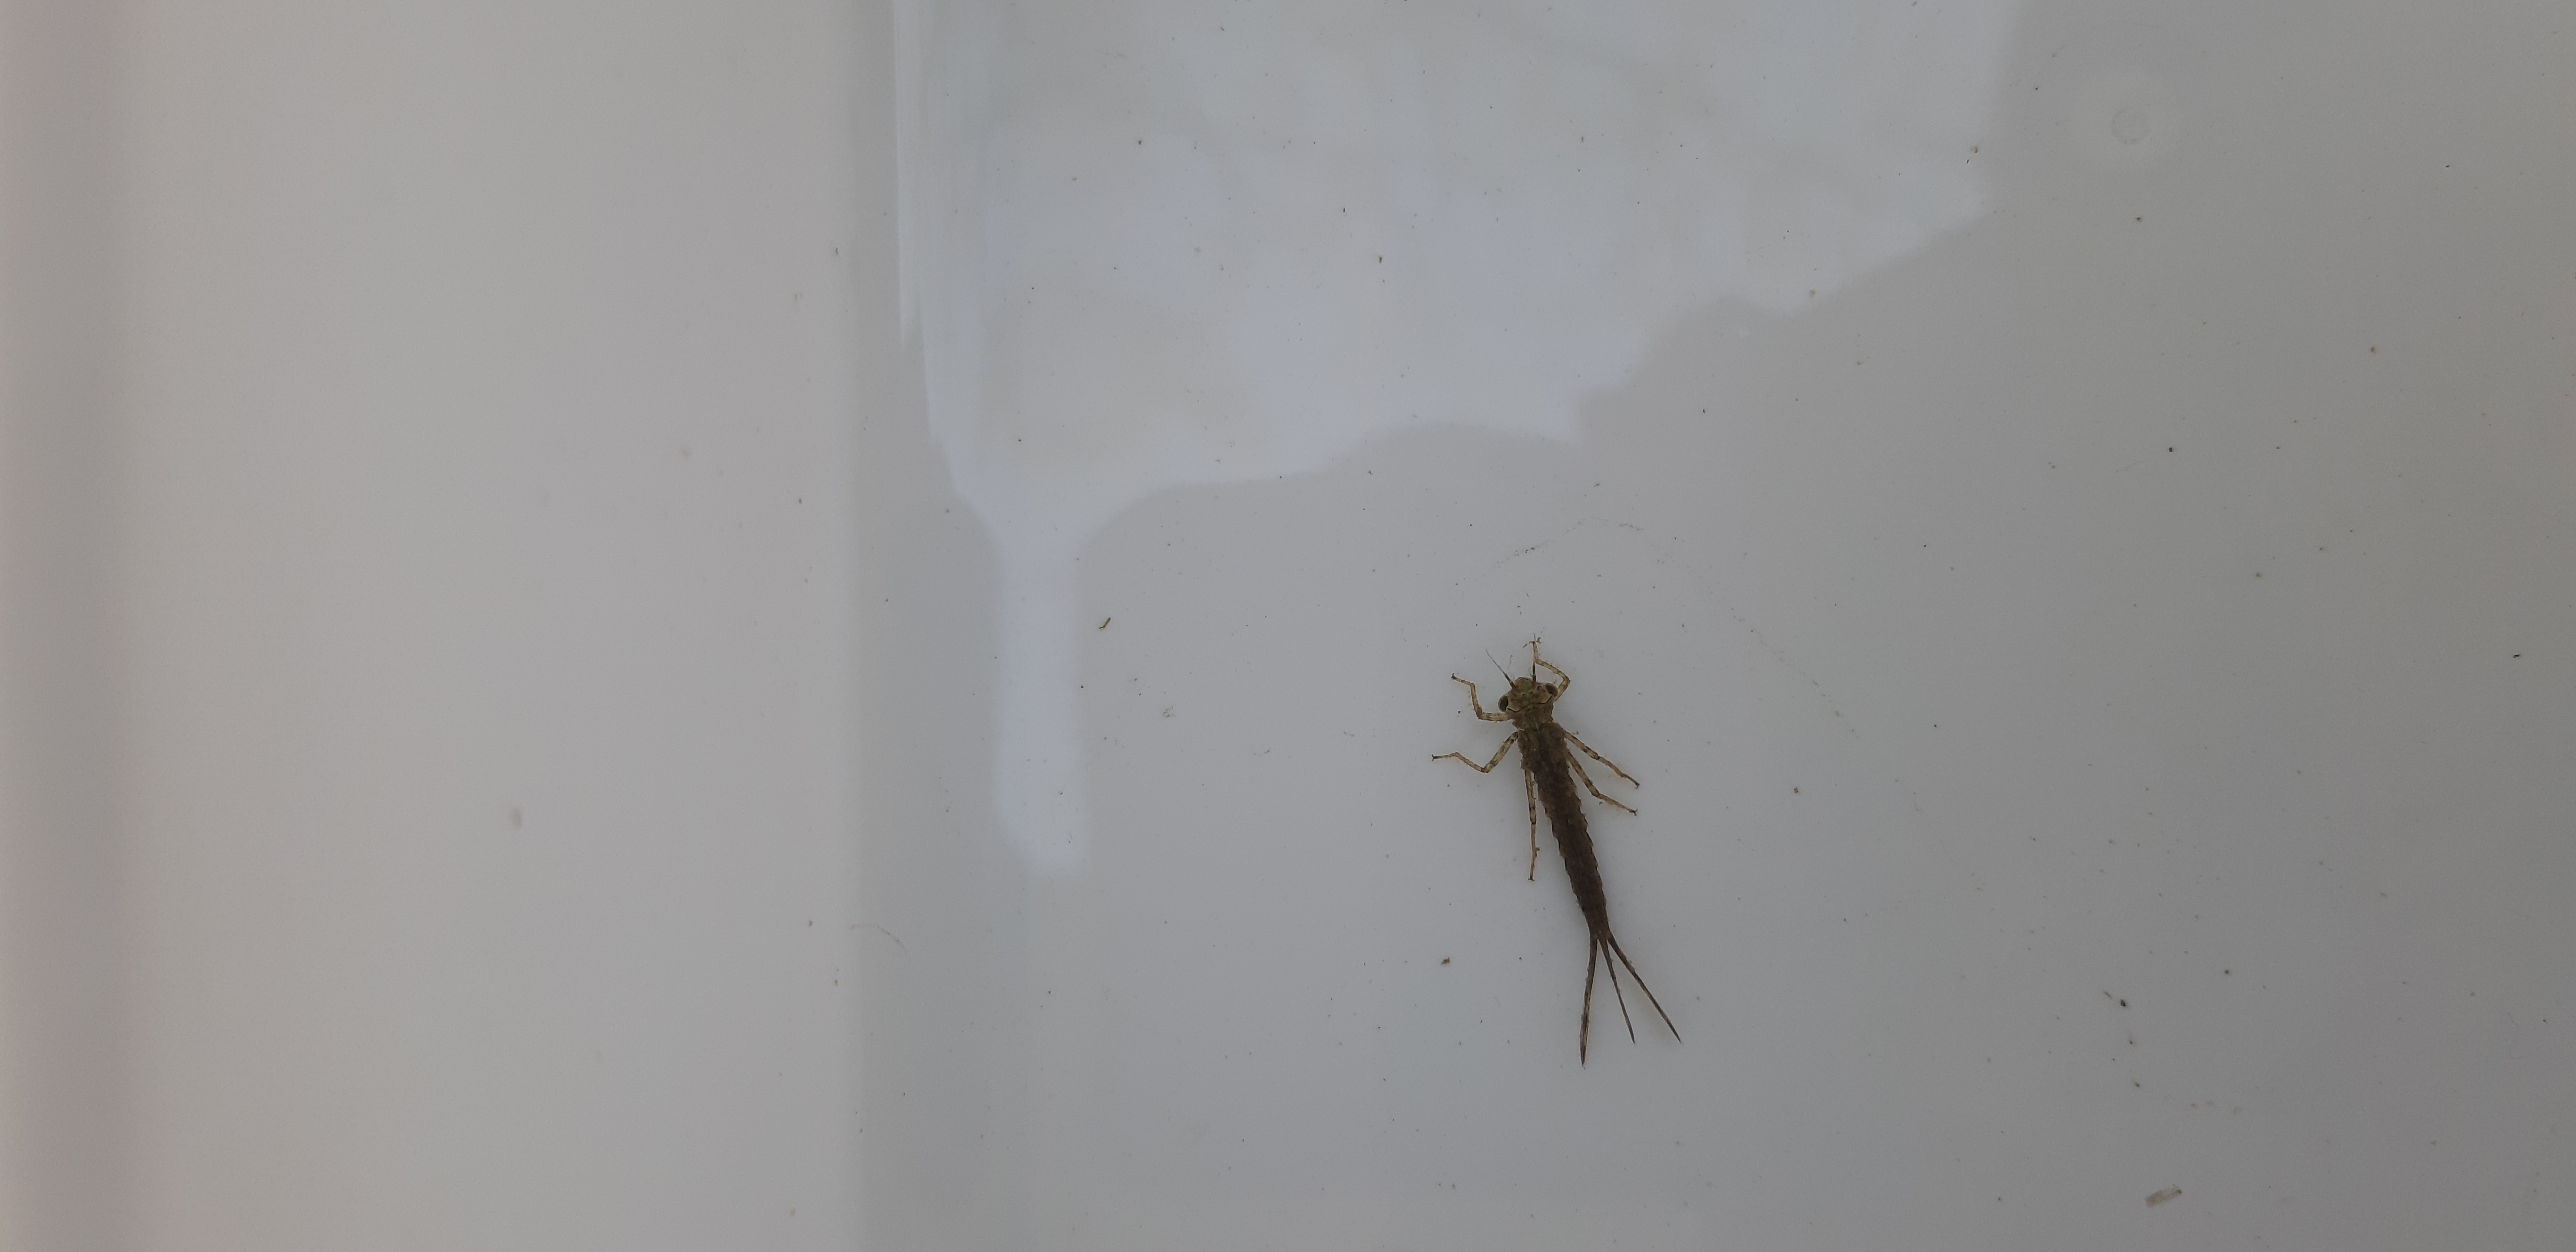
Macroinvertebrate group: damselflies